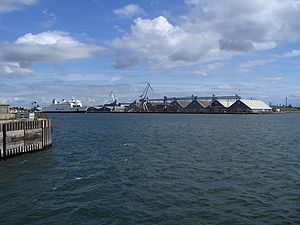
Kalundborg Havn
Parti fra Kalundborg Havn
Kalundborg Havn er en havn i Kalundborg og en af Danmarks største havne, med en årlig godsomsætning på mere end 3,5 mio. tons.